Max Margules

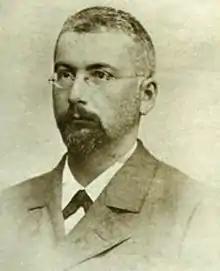
Max Margules in 1920

Max Margules (April 23, 1856 – October 4, 1920) was an Austrian mathematician, physicist, and chemist.